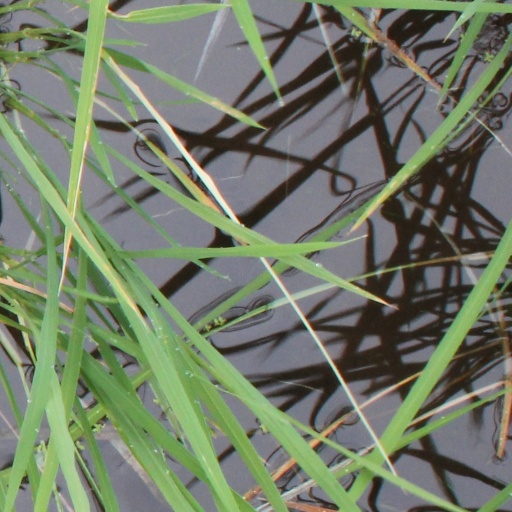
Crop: rice